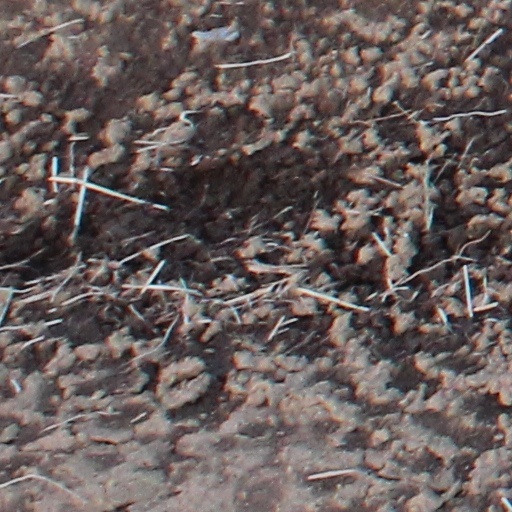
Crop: wheat